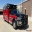
Label: ambulance